Iranian Assemblies of God Church

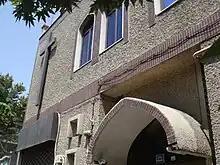
Central Assemblies of God Church of Tehran

Iranian Assemblies of God Church is the Iranian branch of the Assemblies of God, one of the largest evangelical Pentecostal Christian churches. It has its centre in Tehran, Iran.